Edgar Martínez

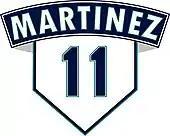
Edgar Martínez's number 11 was retired by the Seattle Mariners in 2017.

Hall of Fame pitcher Mariano Rivera, when asked whether there was anyone he was afraid to face, said that he was never afraid, but "I will put it like this: The only guy that I didn't want to face, when a tough situation comes, was Edgar Martínez. The reason is because I couldn't get him out. (laughs) I couldn't get him out. It didn't matter how I threw the ball. I couldn't get him out. Oh, my God, he had more than my number. He had my breakfast, lunch and dinner. He got everything from me." Versus Rivera, Martínez was able to log a .579 batting average, with 11 hits during 19 at bats. Hall of Fame pitcher Pedro Martínez (no relation) also named Edgar Martínez as one of the toughest hitters he had to pitch against in his career because, Pedro said, he was very disciplined at the plate and "would foul off pitches that would wipe out anybody else."